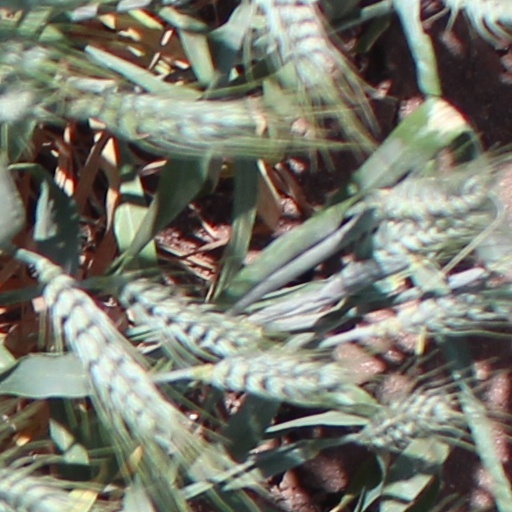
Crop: wheat